USS Peterson (DD-969)

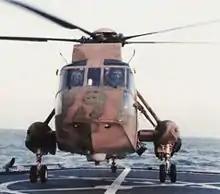
A camouflaged CSAR SH-3H of HS-11 on "Peterson" off Libya, 1986.

1986 - Mediterranean (Libya) deployment. In 1986, "Peterson" deployed to the Mediterranean with the battle group and performed search and rescue duties during combat operations in the vicinity of Libya. She was awarded the Navy Unit Commendation for her efforts.